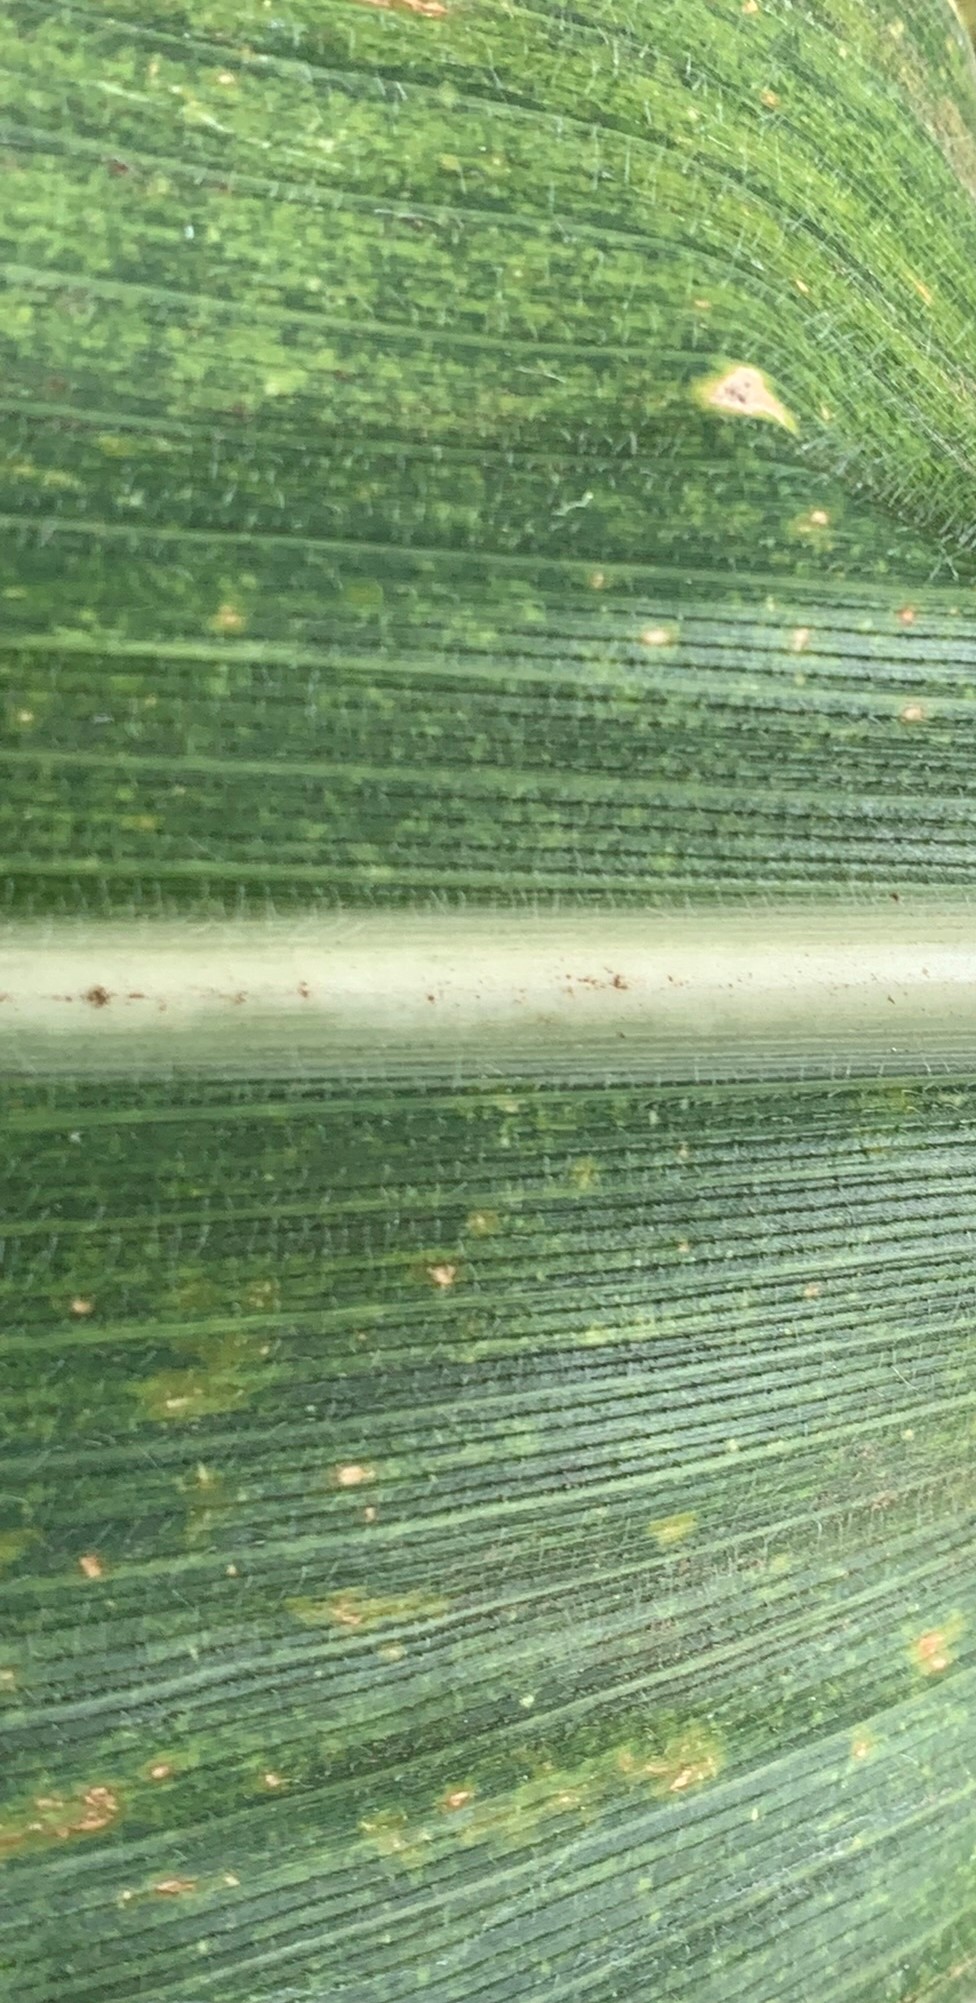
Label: MLN